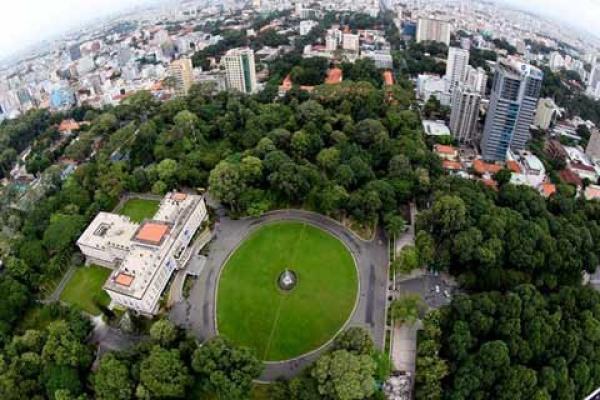
ở giữa bức ảnh có một vườn cỏ hình tròn